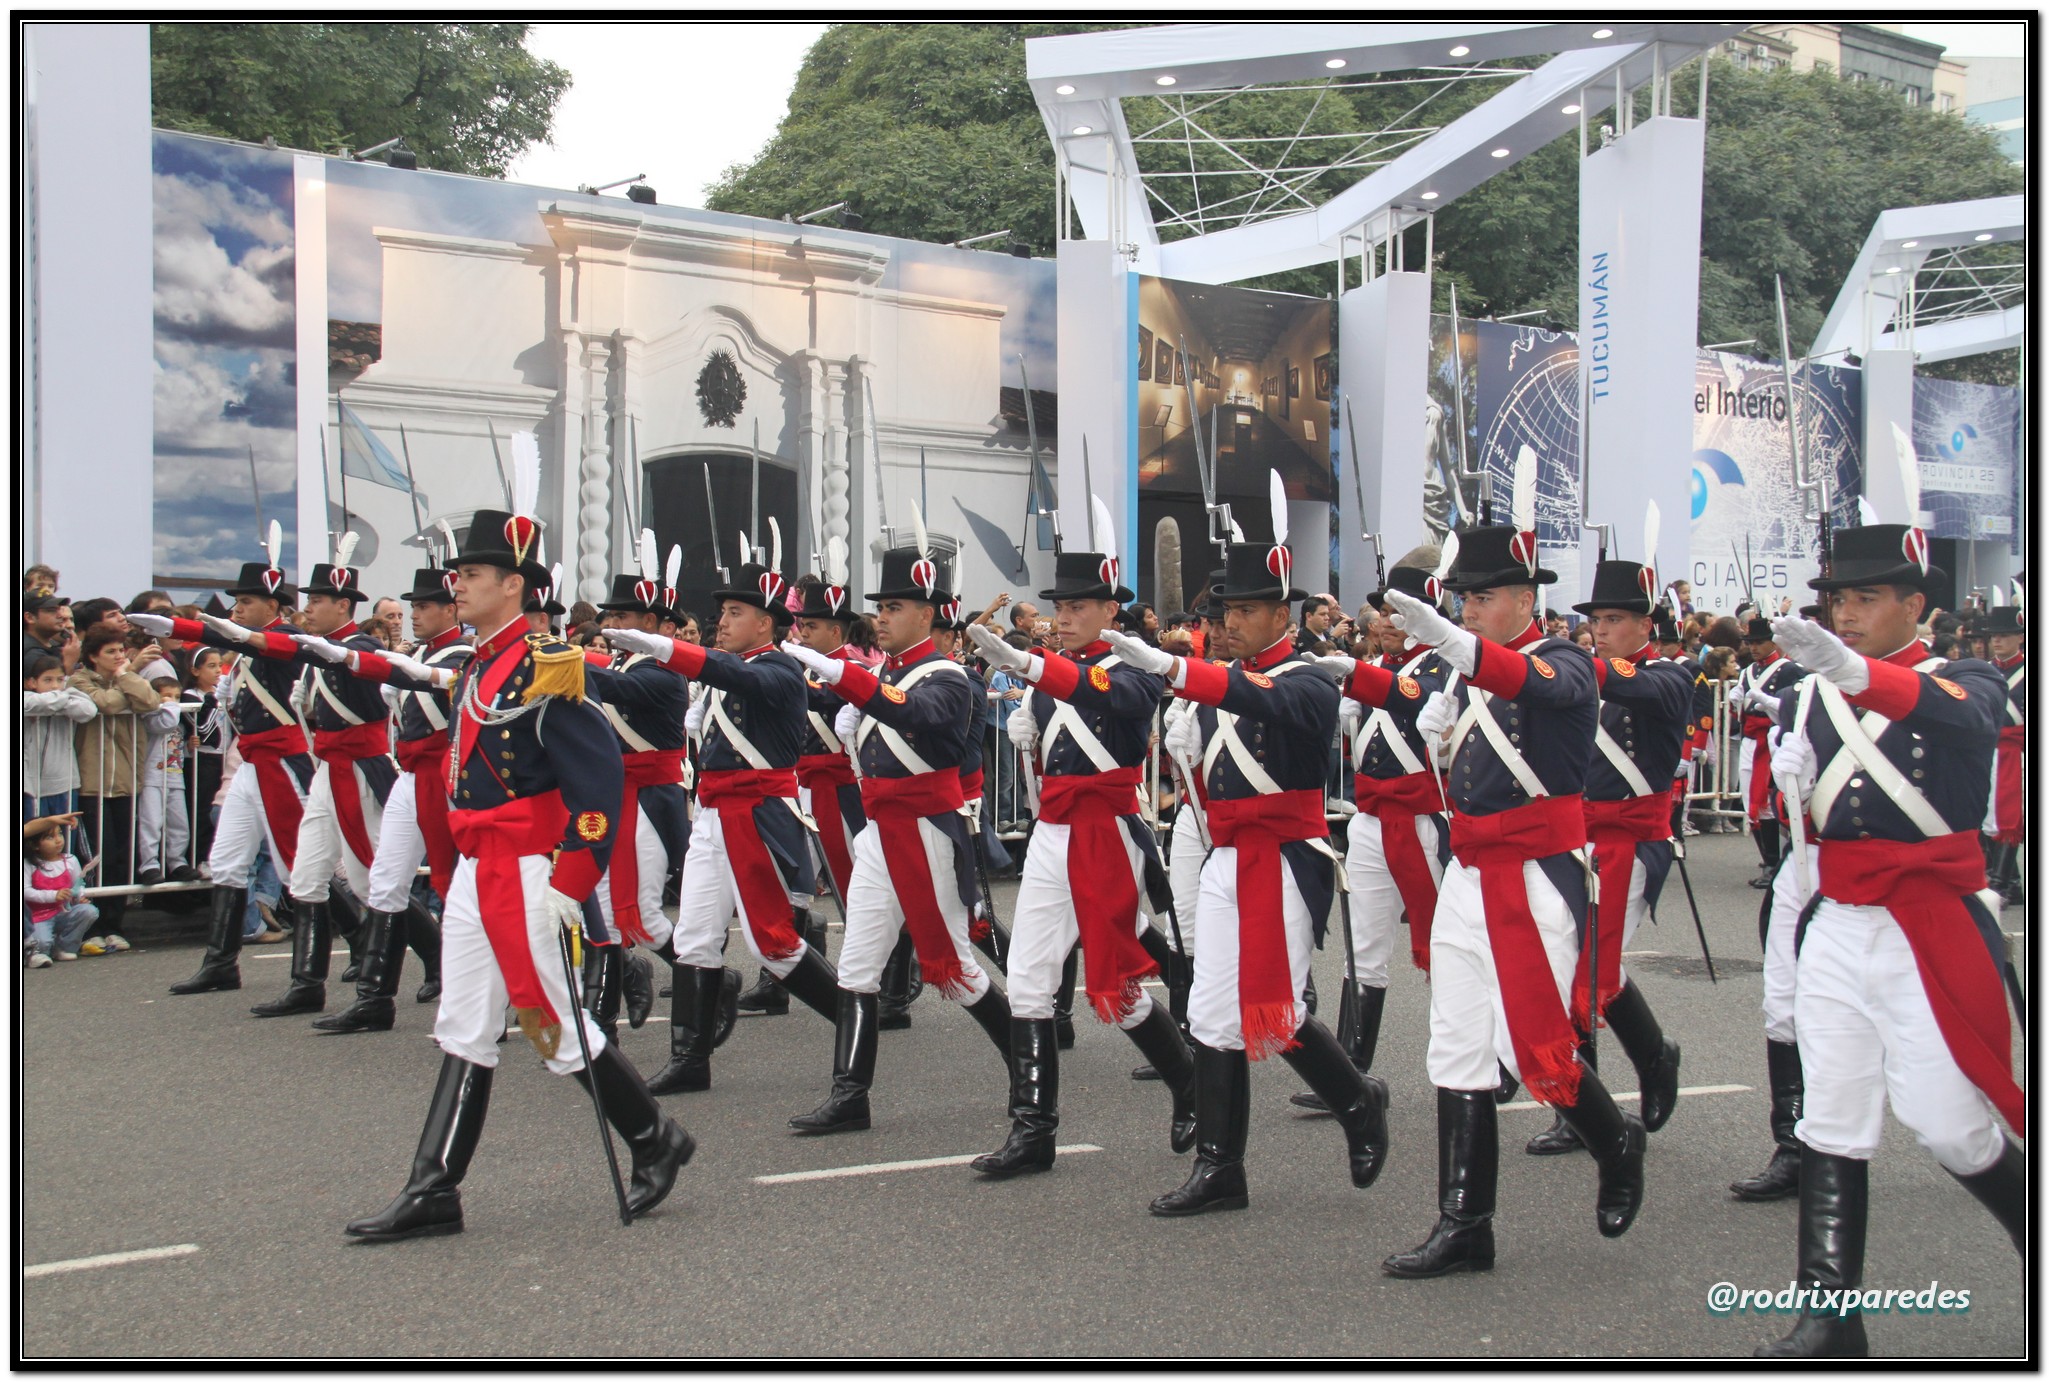
musician, marching band, festival, argentina, militar, desfile, marching, civico, 1810, 2505, bicentenario, 25052010, musical ensemble